2024 Kubota Tractor 200

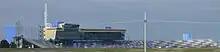
Kansas Speedway, the circuit where the race was held.

Kansas Speedway is a tri-oval race track in Kansas City, Kansas. It was built in 2001 and it currently hosts two annual NASCAR race weekends. The IndyCar Series also raced at here until 2011. The speedway is owned and operated by the International Speedway Corporation.